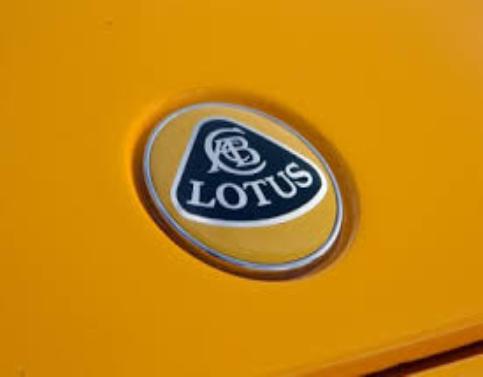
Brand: Lotus Cars
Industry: Transportation